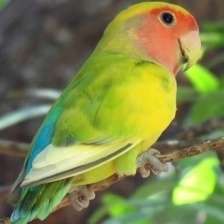
Species: ROSY FACED LOVEBIRD
Scientific name: AGAPORNIS ROSEICOLLIS